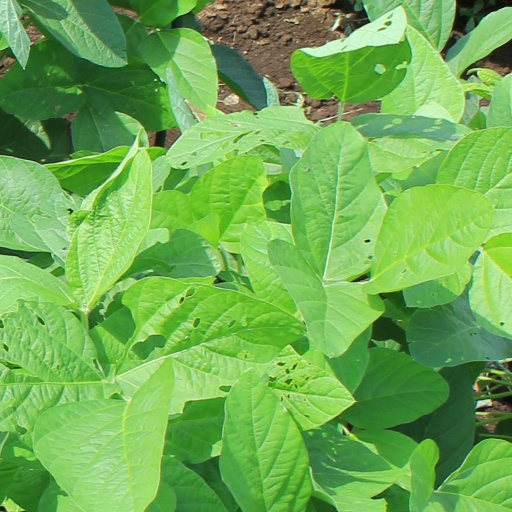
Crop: soybean